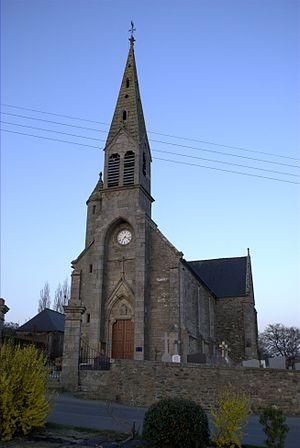
Eglise Saint-Pierre de Saint-Péver (Côtes-d'Armor).
Saint-Péver [sɛ̃pevɛʁ], est une commune française située dans le département des Côtes-d'Armor, en région Bretagne.
Alphonse Guépin, né le 17 février 1808 à Uzel et mort le 8 décembre 1878 à Saint-Brieuc, est un architecte français.
La liste des églises des Côtes-d'Armor recense de la manière la plus complète possible les églises, cathédrales et basiliques situées dans le département français des Côtes-d'Armor.